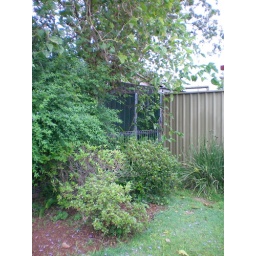
Mulberry tree handing over neighbour's fence